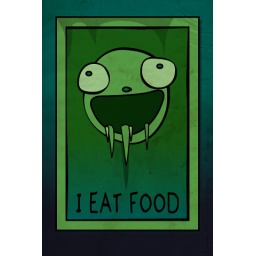
On the kitchen wall behind Zim in 'The Invasion of the Idiot Dog Brain'.Recreated using Adobe Illustrator from a screengrab.